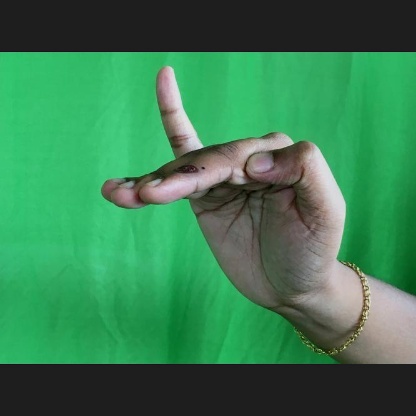
Mudra: Hamsapaksha